Juan José Llach

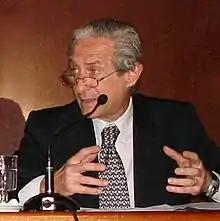
Juan Llach

Juan José Llach (7 February 1945 – 20 April 2025) was an Argentine economist and sociologist. He was a Member of Pontifical Academy of Social Sciences (1994–2019) and of the National Academies of Education (2003–2025) and Economics (2007–2025). He also served as Secretary of Economic Policy between December 1991 and August 1996 and Minister of Education of Argentina from December 1999 to October 2000, designated by president Fernando de la Rúa.